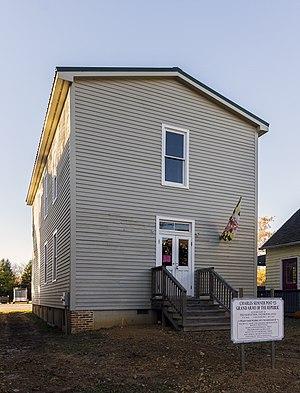
Charles Sumner Post No. 25, Grande armée de la République, Chestertown, Maryland, États-Unis This is an image of a place or building that is listed on the National Register of Historic Places in the United States of America. Its reference number is 05000655